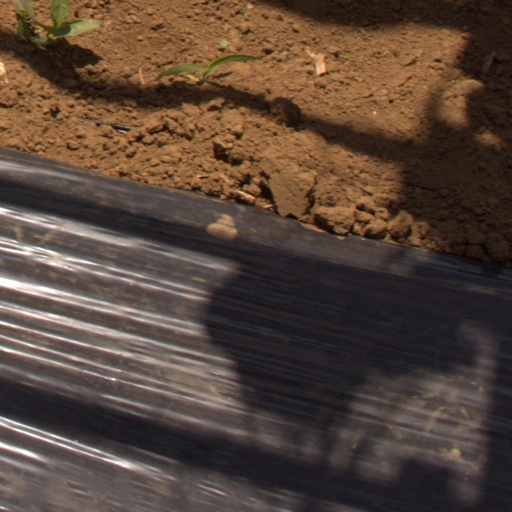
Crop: Jerusalem artichoke